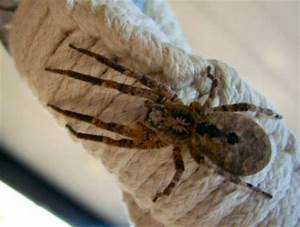
Label: ragno